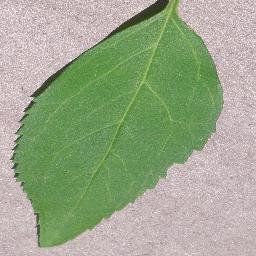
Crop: cherry
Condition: (including_sour)_healthy